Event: Nepal Earthquake
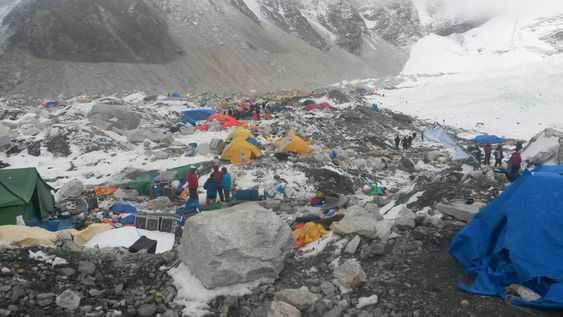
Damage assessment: damage